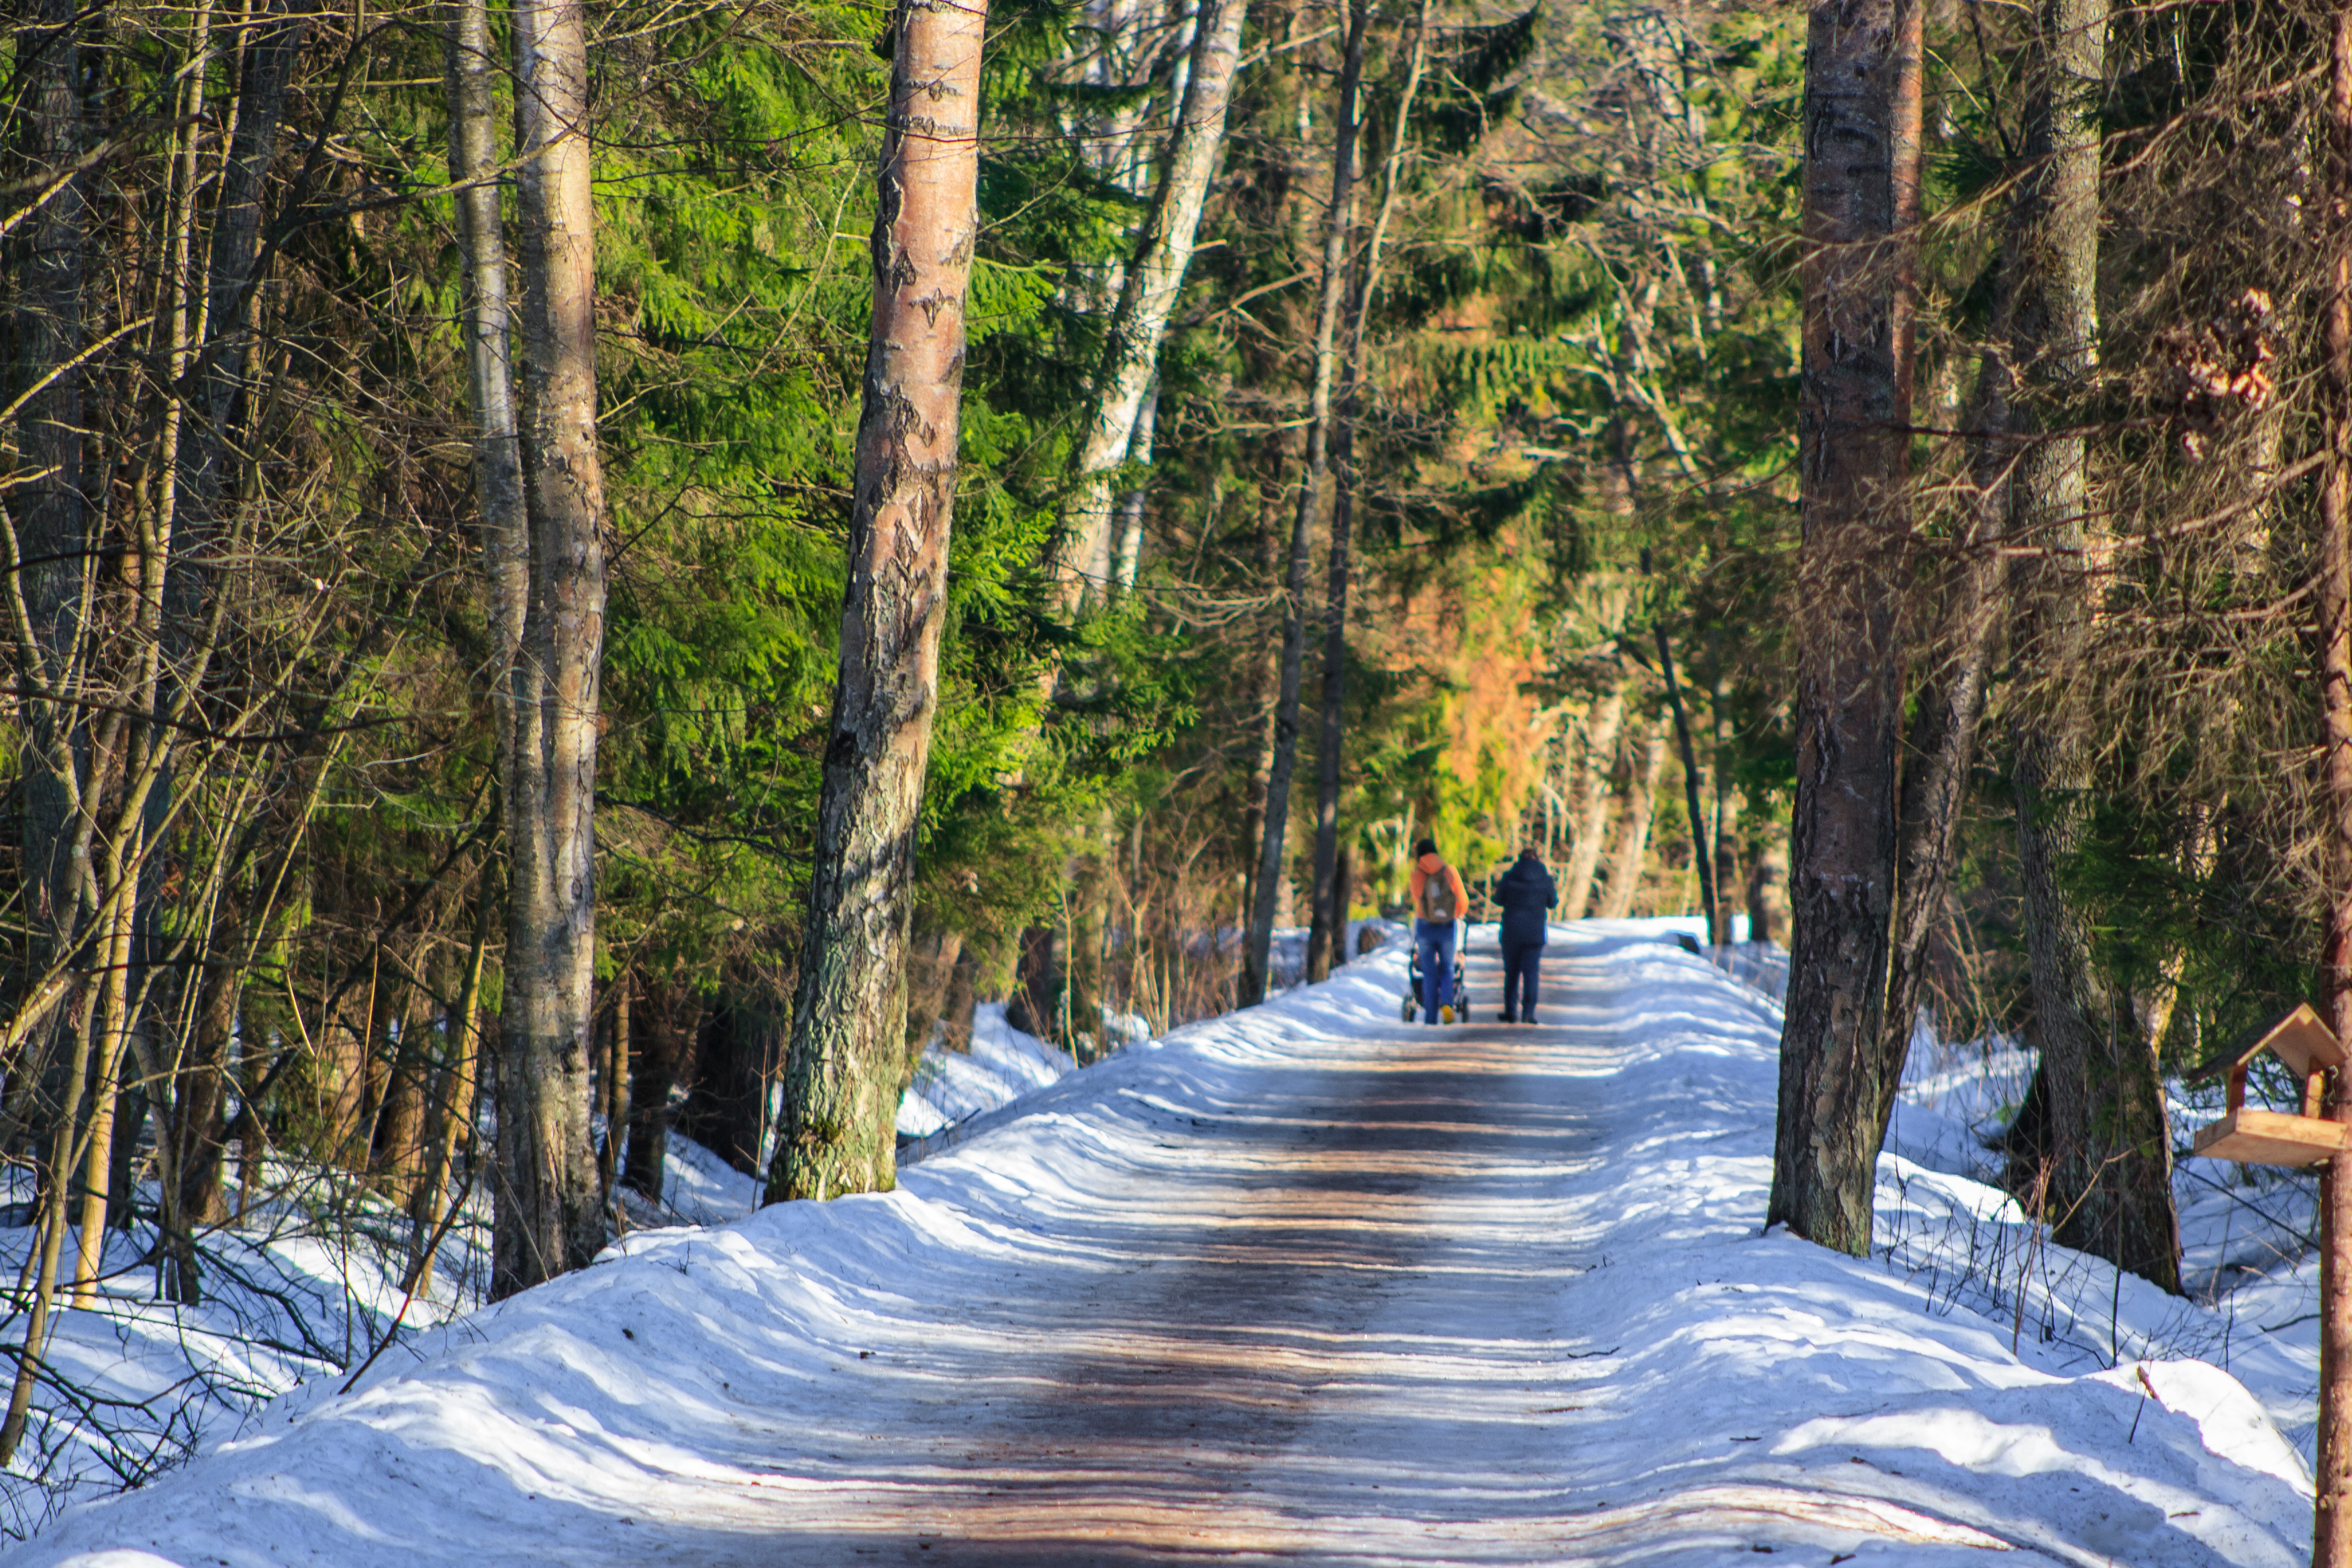
images, snow, natural landscape, natural environment, branch, wood, tree, road surface, plant, trunk, thoroughfare, freezing, evergreen, landscape, deciduous, road, grass, forest, woodland, grove, asphalt, spruce fir forest, People in nature, trail, temperate broadleaf and mixed forest, winter, conifer, path, evening, lane, walkway, nature reserve, old growth forest, wildlife, Northern hardwood forest, frost, tropical and subtropical coniferous forests, jungle, dirt road, temperate coniferous forest, shadow, valdivian temperate rain forest, street, symmetry, night, pine family, fir, autumn, pine, reflection, rainforest